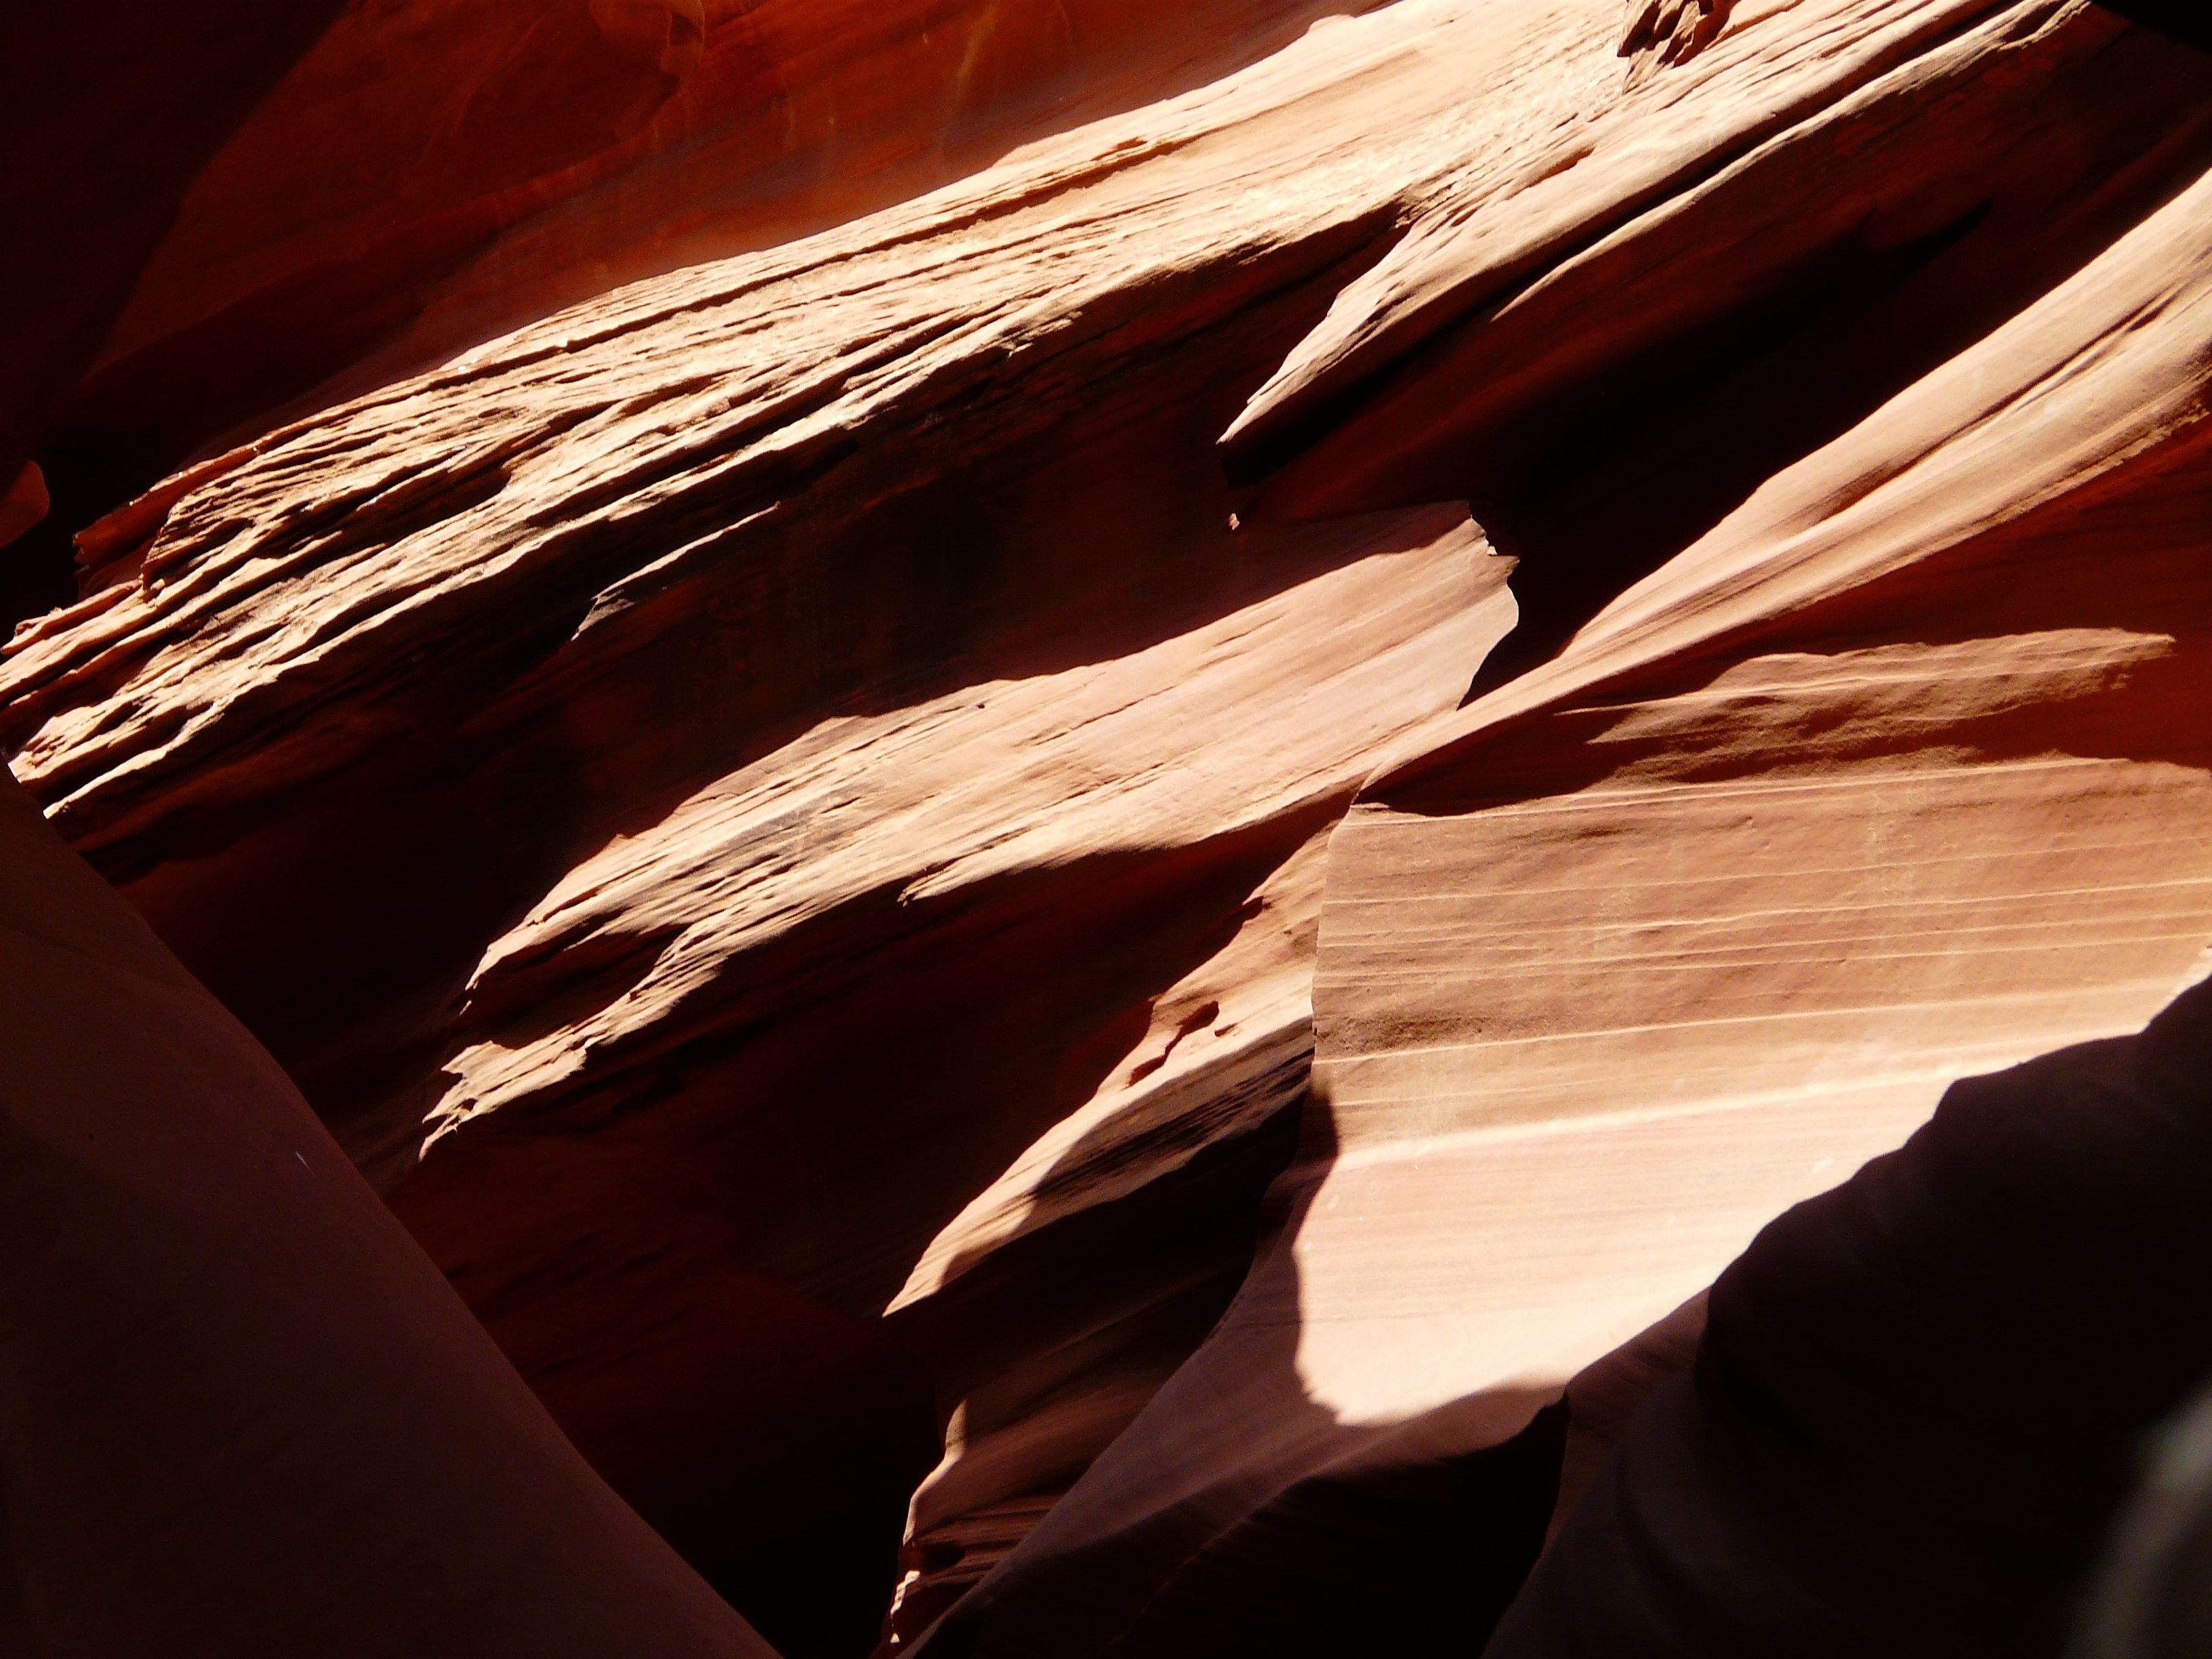
wing, light, plant, wood, sunset, white, photography, sunlight, leaf, flower, petal, line, reflection, red, color, shadow, usa, darkness, gorge, canyon, black, colorful, page, arizona, antelope canyon, close up, shape, macro photography, sand stone, slot canyon, lower antelope canyon